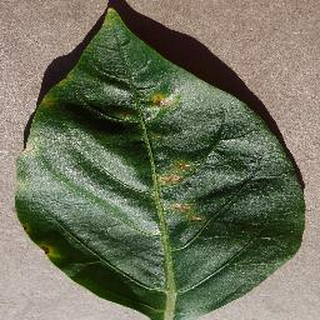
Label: bell_pepper_bacterial_spot